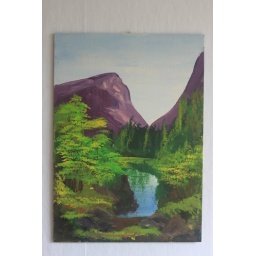
mirror lake in Yosemite parkacryl op board 50x70